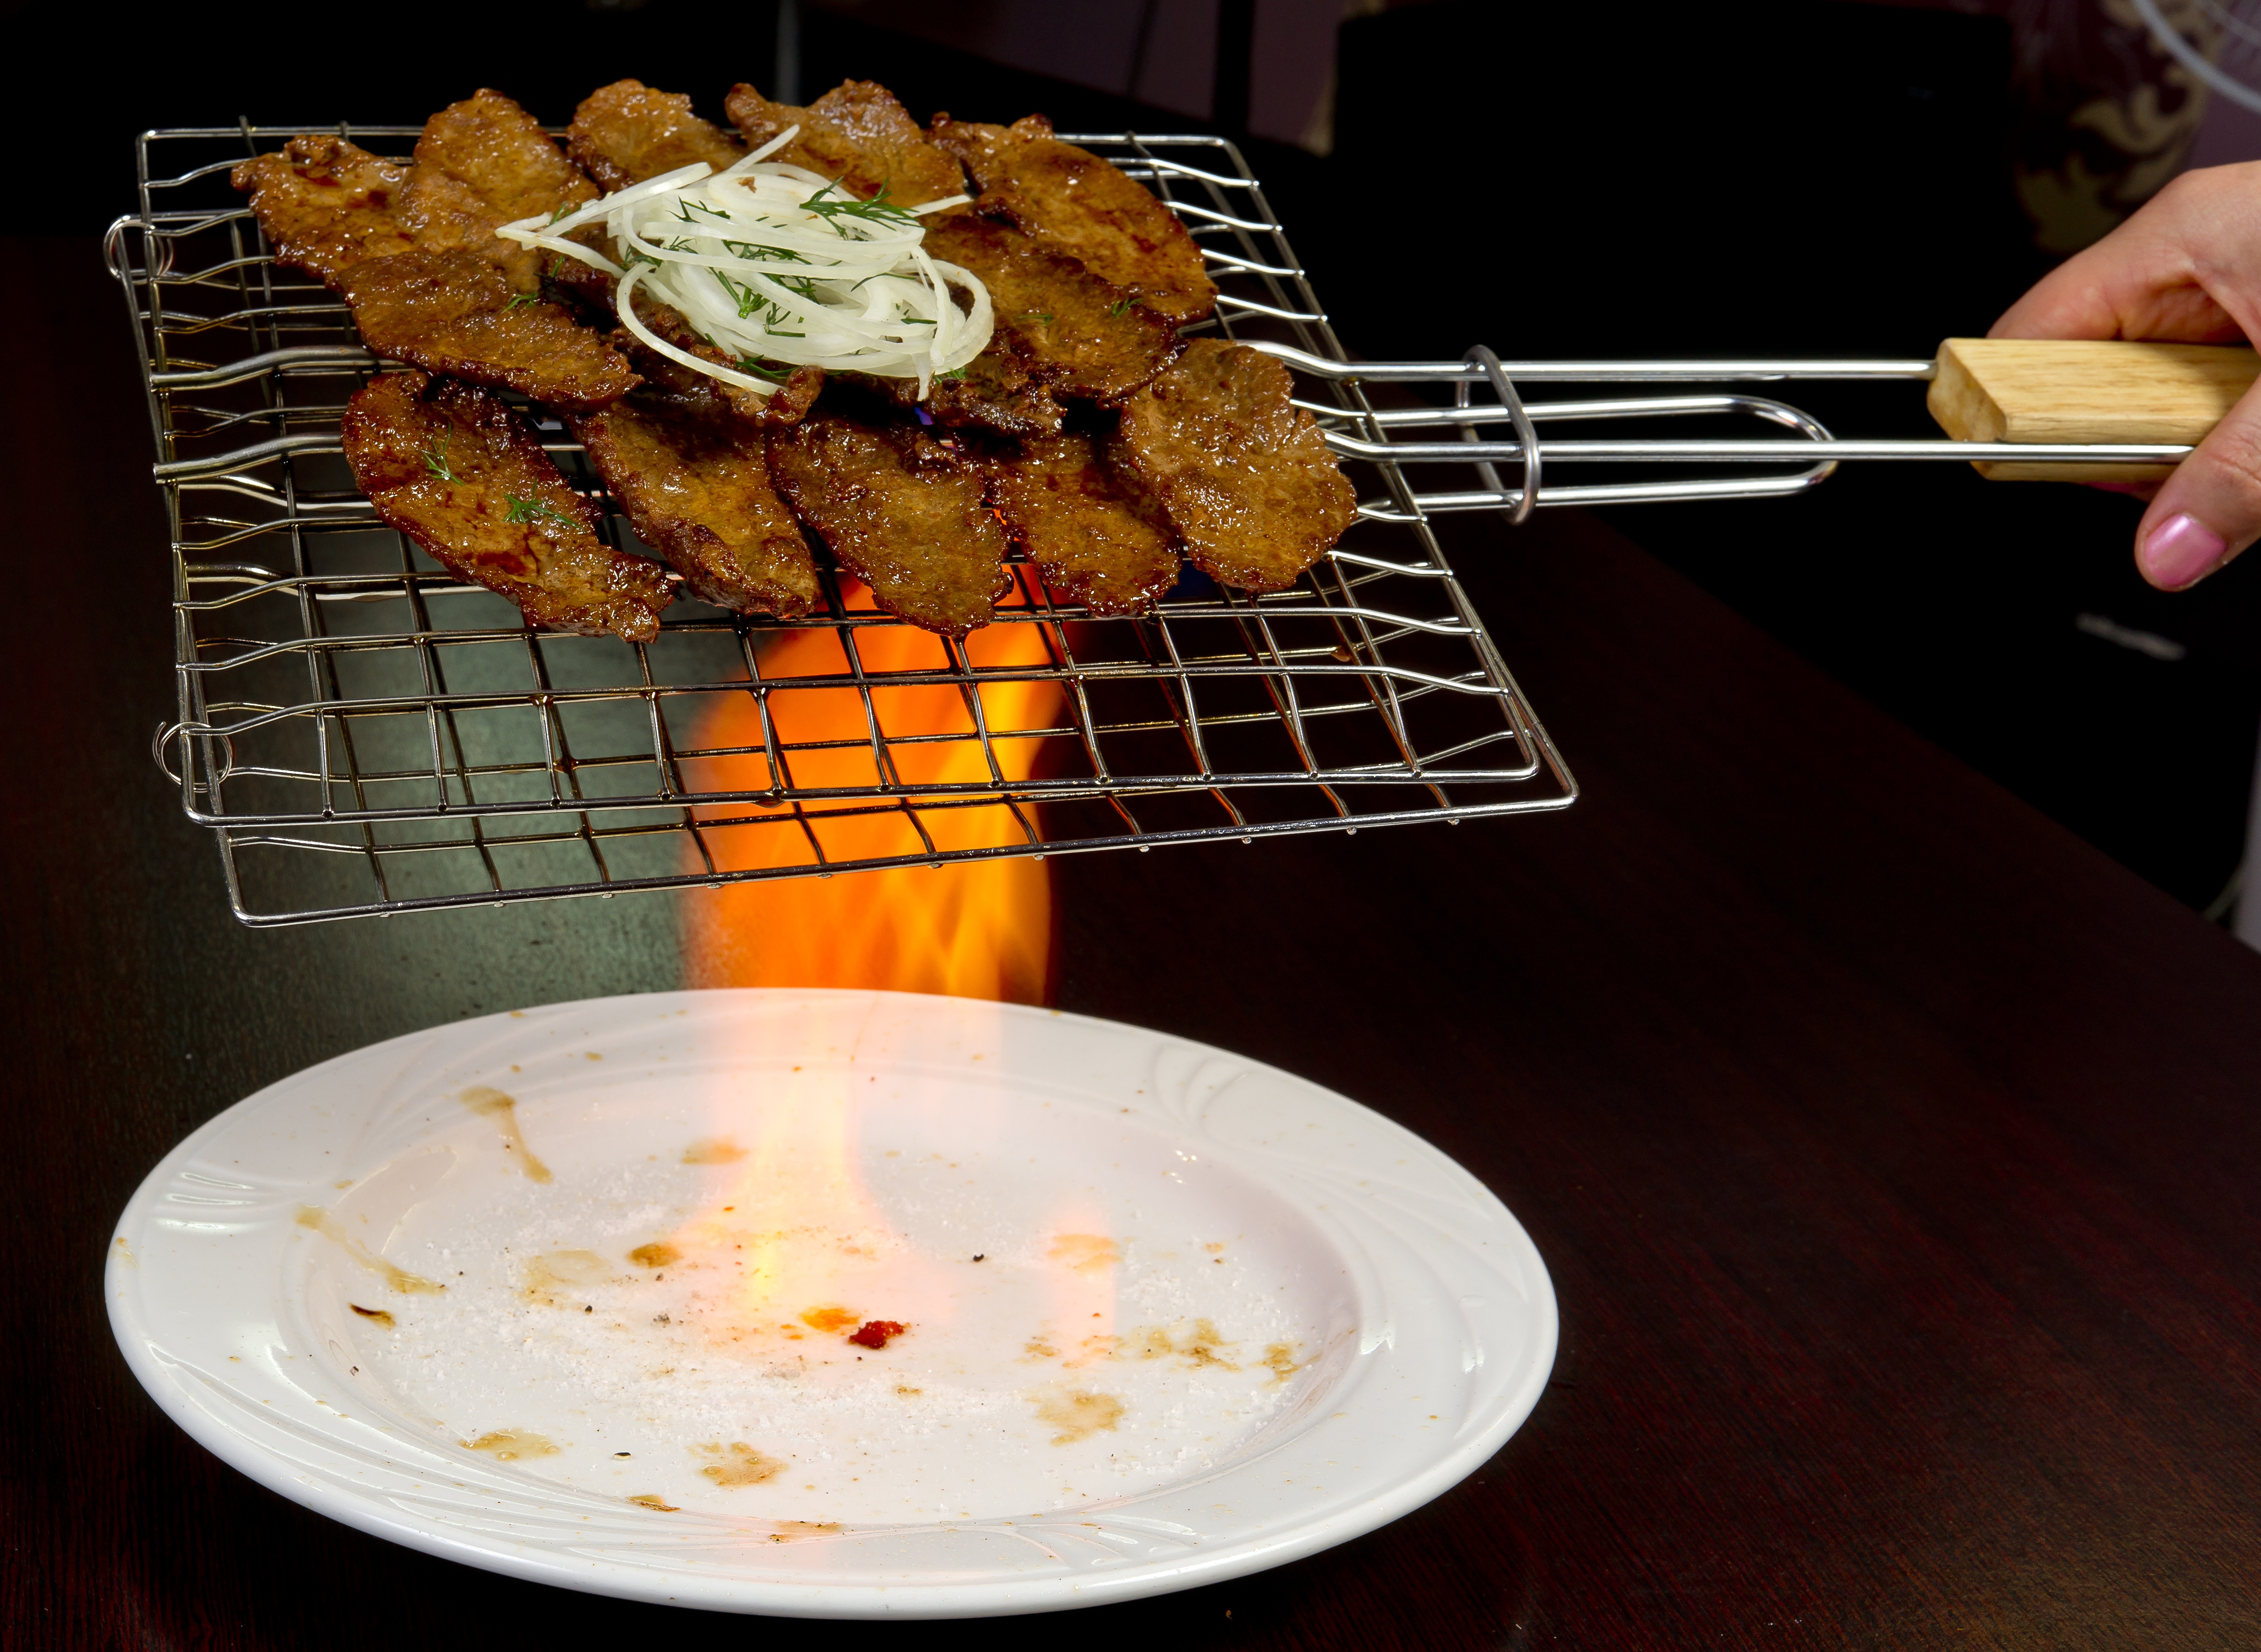
restaurant, dish, meal, food, cooking, fire, breakfast, meat, cuisine, cook, asian food, tasty, black background, meat dishes, cooking food, white plate, korean cuisine